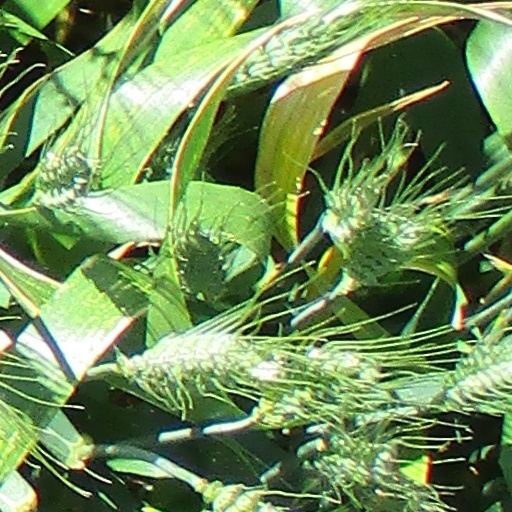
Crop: wheat